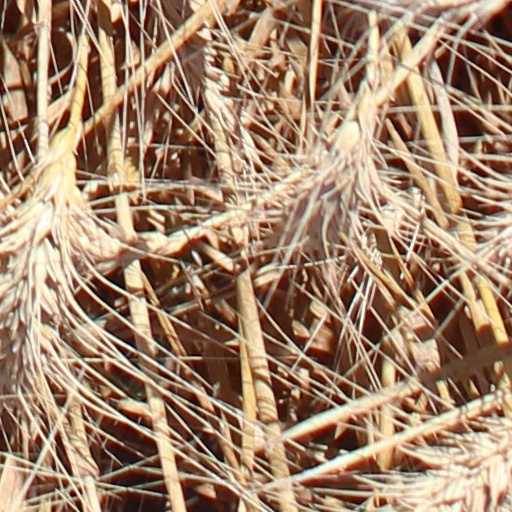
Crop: wheat